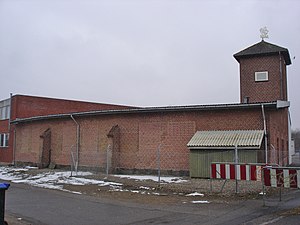
Hørve
Hørve-Værslev Jernbanes remise i Hørve. Fiskekonservesfabrikken Lykkeberg har haft produktion her siden 1958 og udvidet bygningen meget.
Hørve er en stationsby i den sydligste del af Odsherred med 2.470 indbyggere, beliggende 4 km nord for Svinninge, 4 km syd for Fårevejle Stationsby, 20 km vest for Holbæk og 25 km sydvest for kommunesædet Højby. Byen hører til Odsherred Kommune og ligger i Region Sjælland.